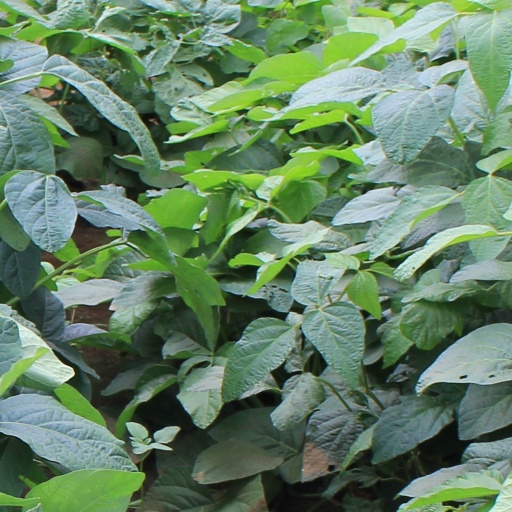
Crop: soybean